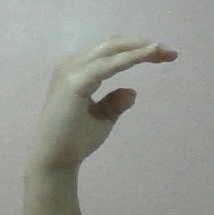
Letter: jeem